MegaRace 2

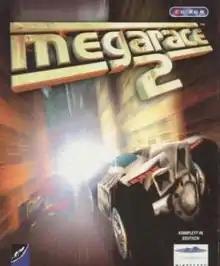

MegaRace 2 is a vehicular combat racing game developed by Cryo for MS-DOS in 1996. It was published by Mindscape and is the first sequel of the original "MegaRace", which was later followed by "MegaRace 3".